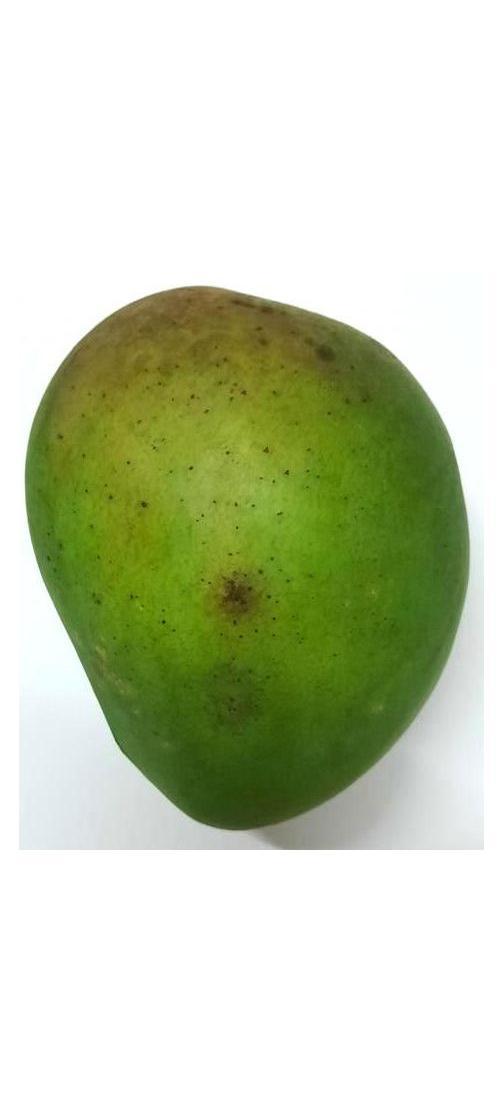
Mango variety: Harivanga